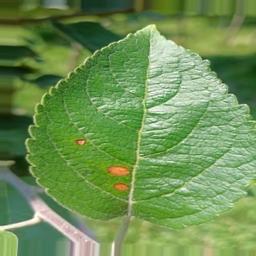
Label: Alternaria